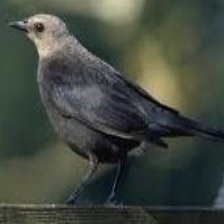
Species: BREWERS BLACKBIRD
Scientific name: EUPHAGUS CYANOCEPHALUS